Curse of Ham

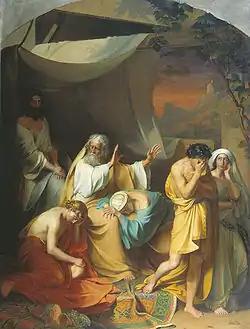
"Noah damning Ham", a 19th-century painting by

In the Book of Genesis, the curse of Ham is described as a curse which was imposed upon Ham's son Canaan by the patriarch Noah. It occurs in the context of Noah's drunkenness and it is provoked by a shameful act that was perpetrated by Noah's son Ham, who "saw the nakedness of his father". The exact nature of Ham's transgression and the reason Noah cursed Canaan when Ham had sinned have been debated for over 2,000 years.